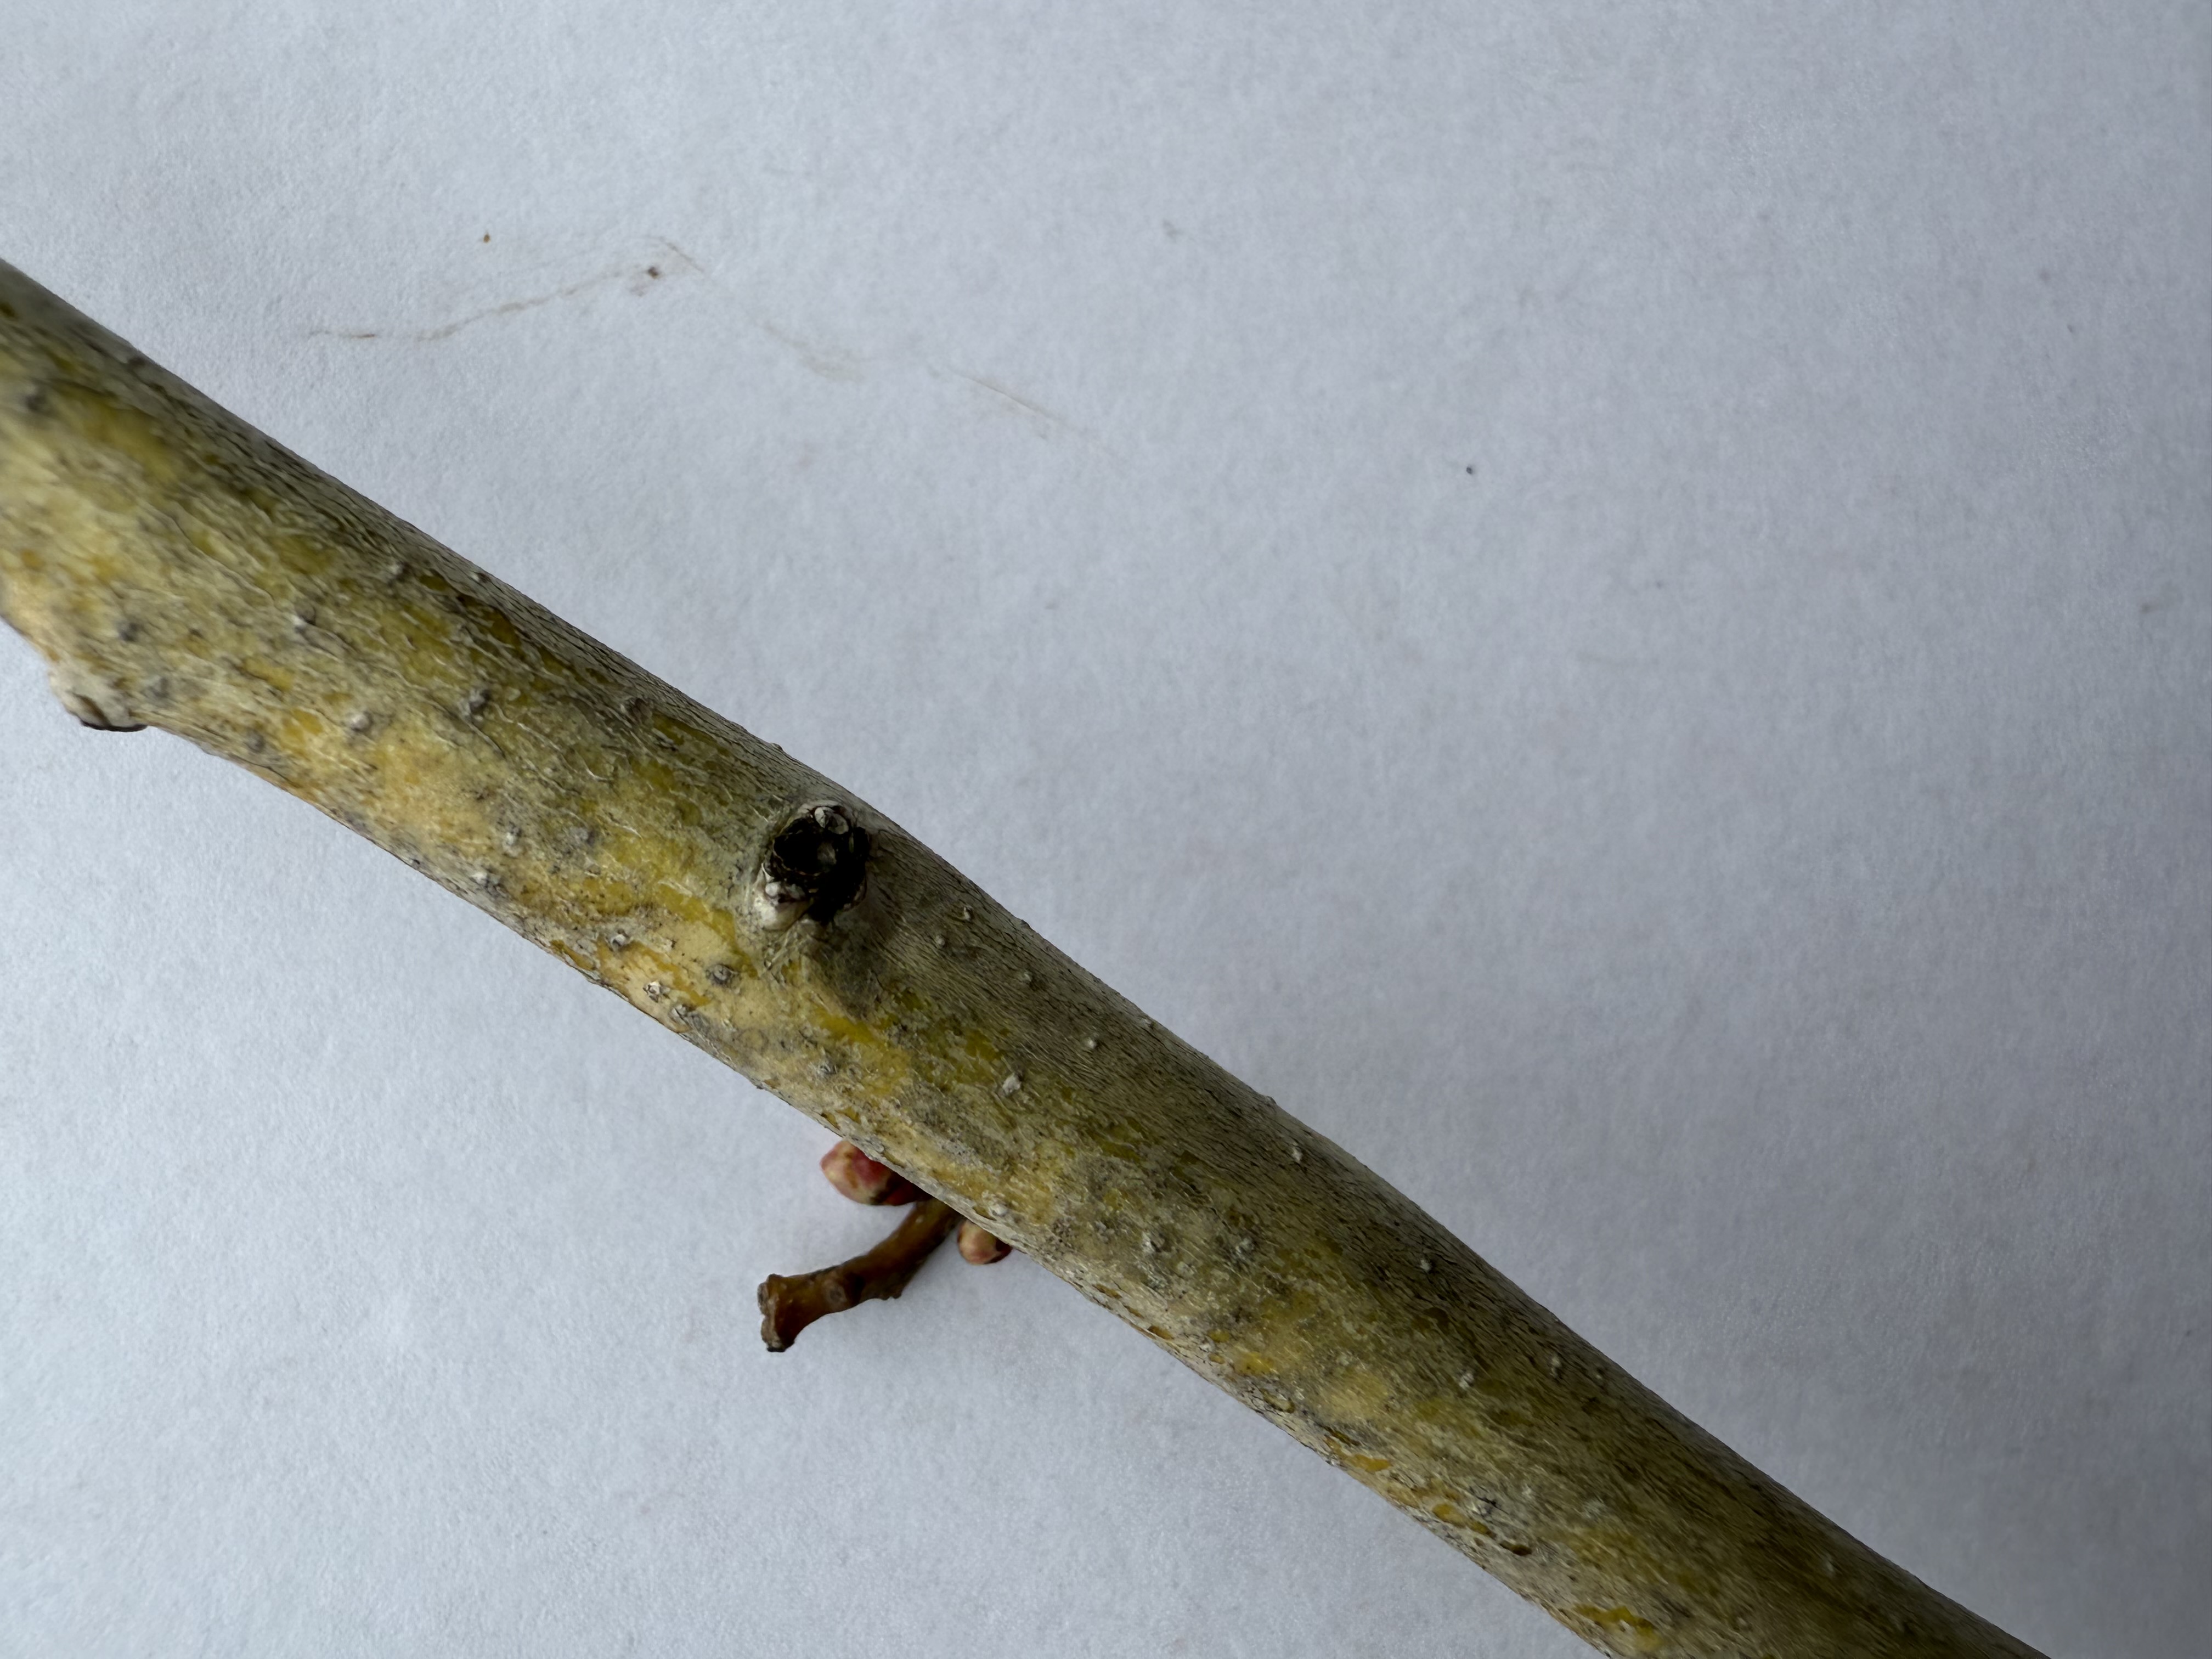
Variety: Red Azarol